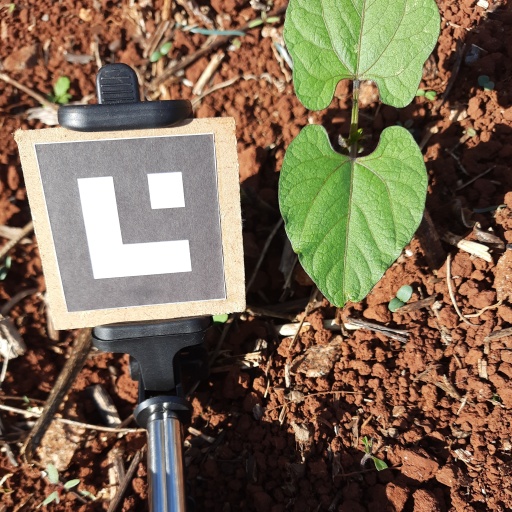
Observations: wavy surface, no eating holes, under sunlight